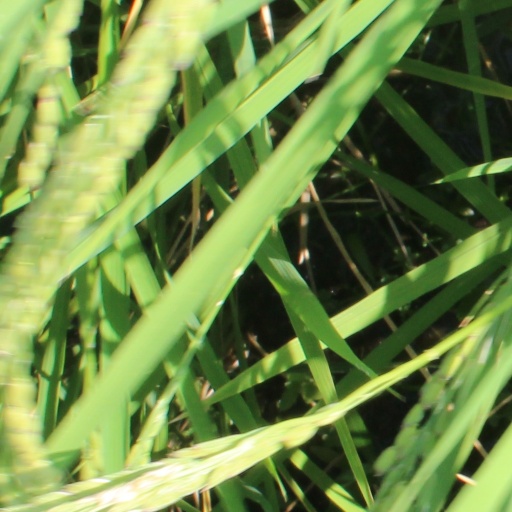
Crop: rice